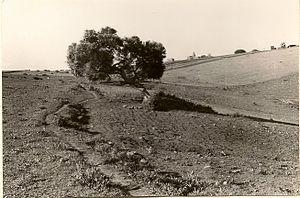
Un très bel oléastre-olivier, témoin de végétation dans un champ cultivé au nord de la Koudiate Sidi-Abderrahmane. Coordonnées Lambert
Olea europea L. subsp. europaea var. sylvestris Lehr, en français oléastre ou olivier sauvage, est la variété sauvage de l'olivier. L'oléastre serait un arbre originaire de l'Afrique du Nord où il pousse à l'état naturel mais il se trouverait plus au nord, dans la zone méditerranéenne européenne. En 2012, il est établi que son nom scientifique est Olea europaea subsp. euroapaea var. sylvestris. Il est considéré comme une ressource génétique importante.
Olea europaea subsp. maroccana est une sous-espèce de l'olivier commun présente dans le sud du Maroc et le Haut-Atlas.